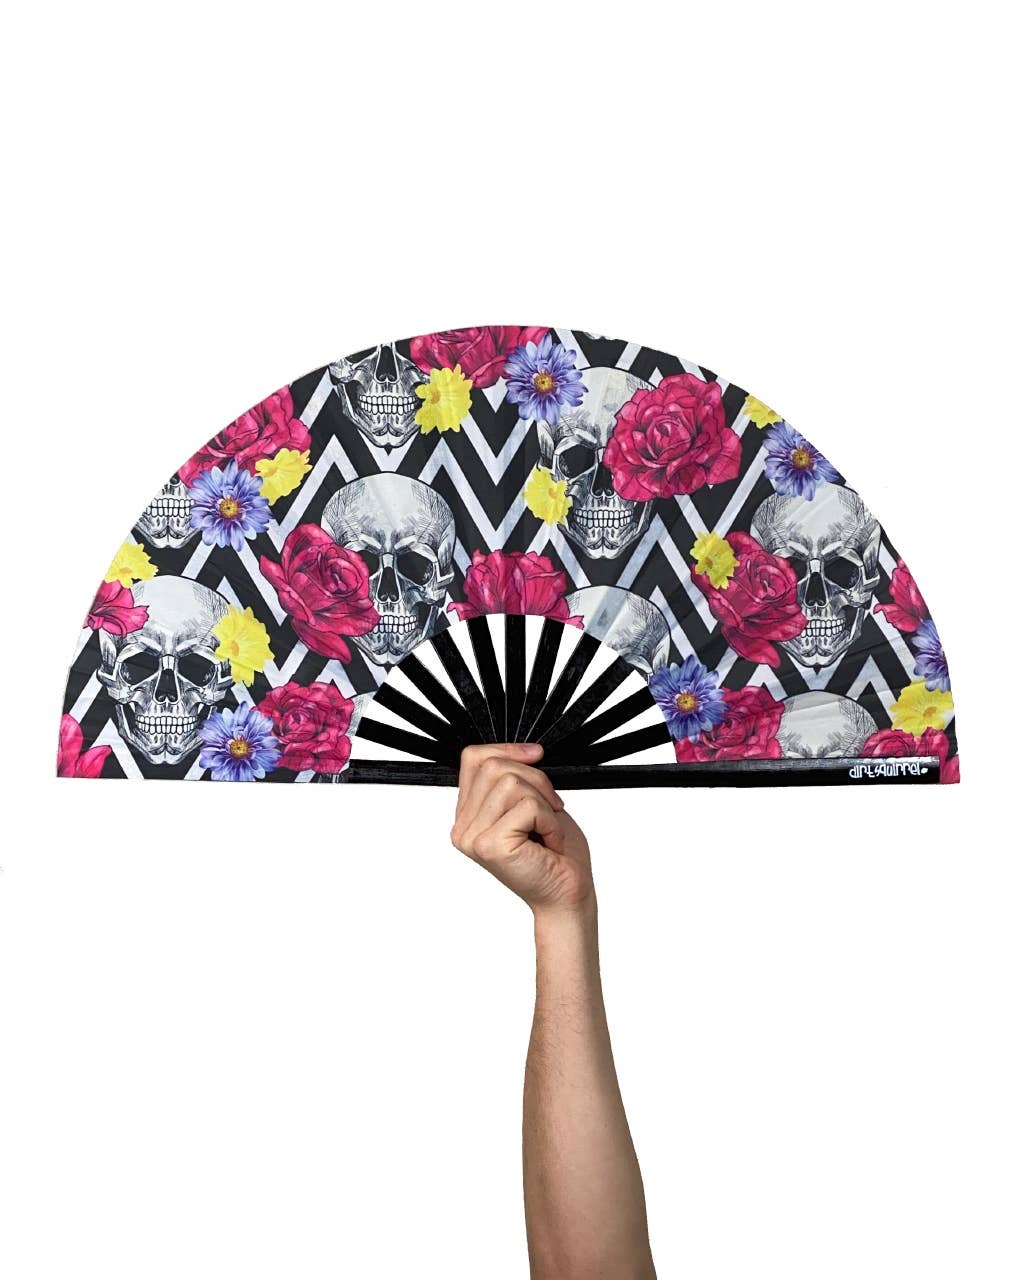
Dirt Squirrel Flower Skull Fan
Express your deepest desires with this loud, durable and fortified fan by Dirt Squirrel. This fan is made from sturdy bamboo and nylon poly fabric that results in a loud “clack” when flicked open. The perfect accessory for keeping cool when you’re breaking a sweat, soaking in sun rays, dancing, relaxing or simply making a point. Live your best life and be the life of the party with this signature Dirt Squirrel fan! PRODUCT DETAILS: - Digital print on fabric - 13″ (33 cm) long or 20″ end to end when fully opened - Makes that loud clack / thworp / crack sound - Durable nylon poly fabric and strong bamboo spokes with rivet attachment
Brand: Dirt Squirrel Apparel
Category: Apparel & Accessories > Clothing Accessories > Decorative Fans